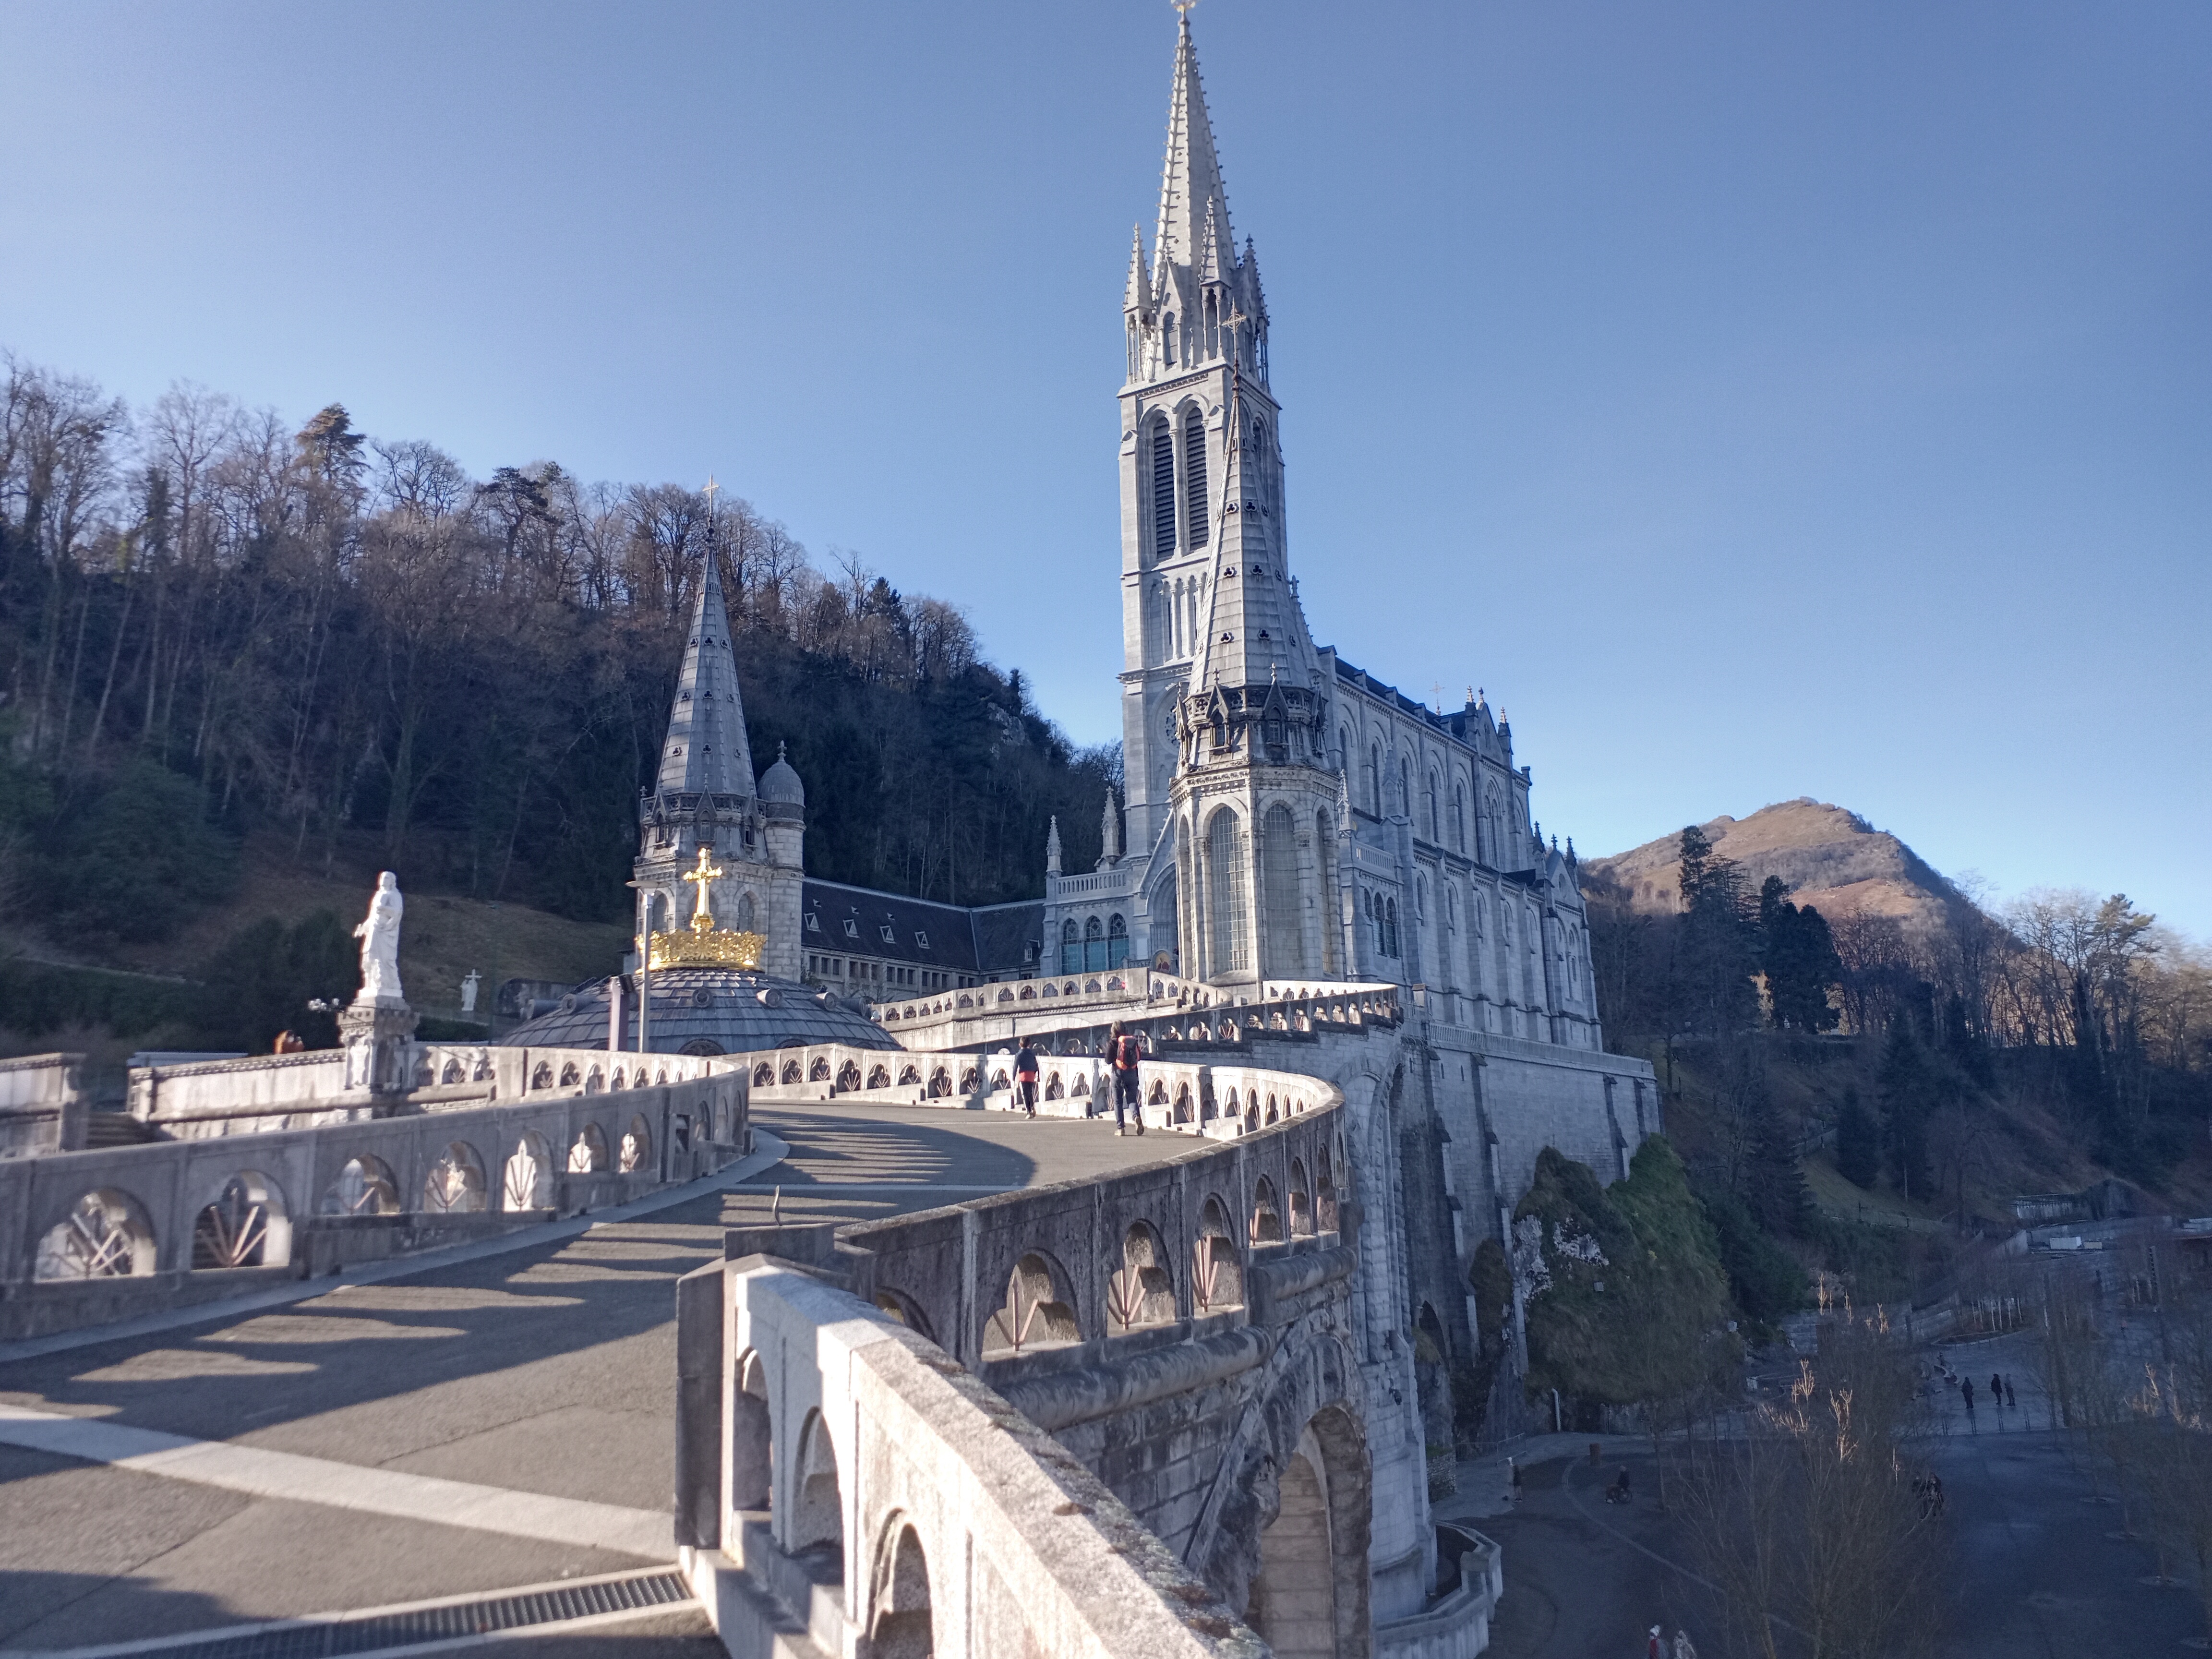
sanctuary, lourdes, basilik, sky, building, world, tower, tree, plant, landscape, city, steeple, house, turret, facade, spire, winter, medieval architecture, mountain range, castle, clock tower, church, place of worship, skyscraper, historic site, gothic architecture, roof, tourism, history, tourist attraction, finial, evening, parish, panorama, bridge, chapel, night, freezing, mountain, arch, cathedral, national historic landmark, monastery, classical architecture